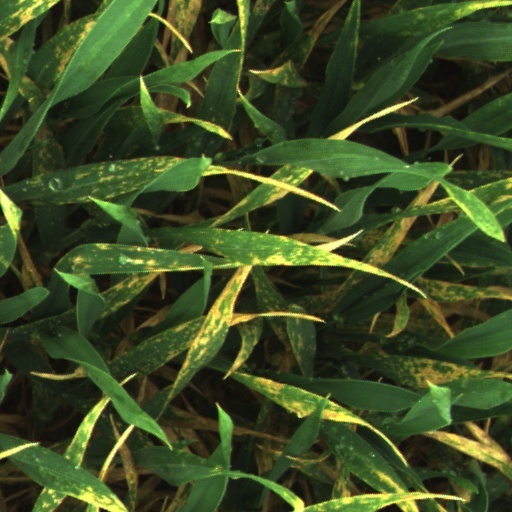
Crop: wheat